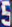
Number: 5